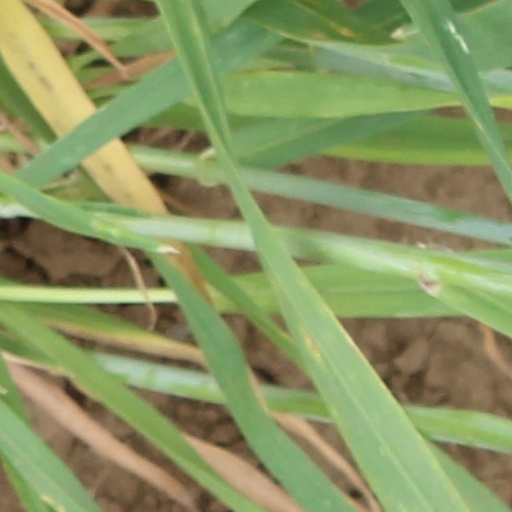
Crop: wheat